Manor of Dyrham

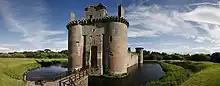
Caerlaverock Castle, Dumfries, Scotland. Sir William Russell was part of the army at its siege in 1300

Sir Ralph Russell's 3rd son and eventual heir was Sir William Russell(1257–1311) who married in about 1280 Katherine de Aula, heiress of the de Aula family of the Isle of Wight, who brought to the Russell family the manor of Yaverland, Isle of Wight. Sir William Russell was seated there for the remainder of his life and played a central role in the defence of the Island from the frequent attacks by the French. He was appointed as one of 3 Wardens of the Island and Constable of Carisbrooke Castle, the "caput" of the Island, from which all manors were held under feudal ties. In 1294 he received royal instructions for putting the Island into a proper posture to meet the threatened invasion by France of the southern coasts of England. In 1295, still as a younger son, his brothers being still alive, he was elected to parliament as burgess for Great Bedwyn, Wiltshire, where the Russell family held the manor of Little Bedwyn. In 1297 he was summoned by King Edward I to join with his barons to muster in London in preparation for a military expedition crossing over to Flanders. Sir William was summoned by royal writ to be at York on 25 May 1298 to oppose the Scotsman William Wallace. He fought at the Battle of Falkirk, where a great English victory was won. However, the Scottish forces regrouped and Russell was again summoned to join King Edward's army on 24 June 1300 at Carlisle.